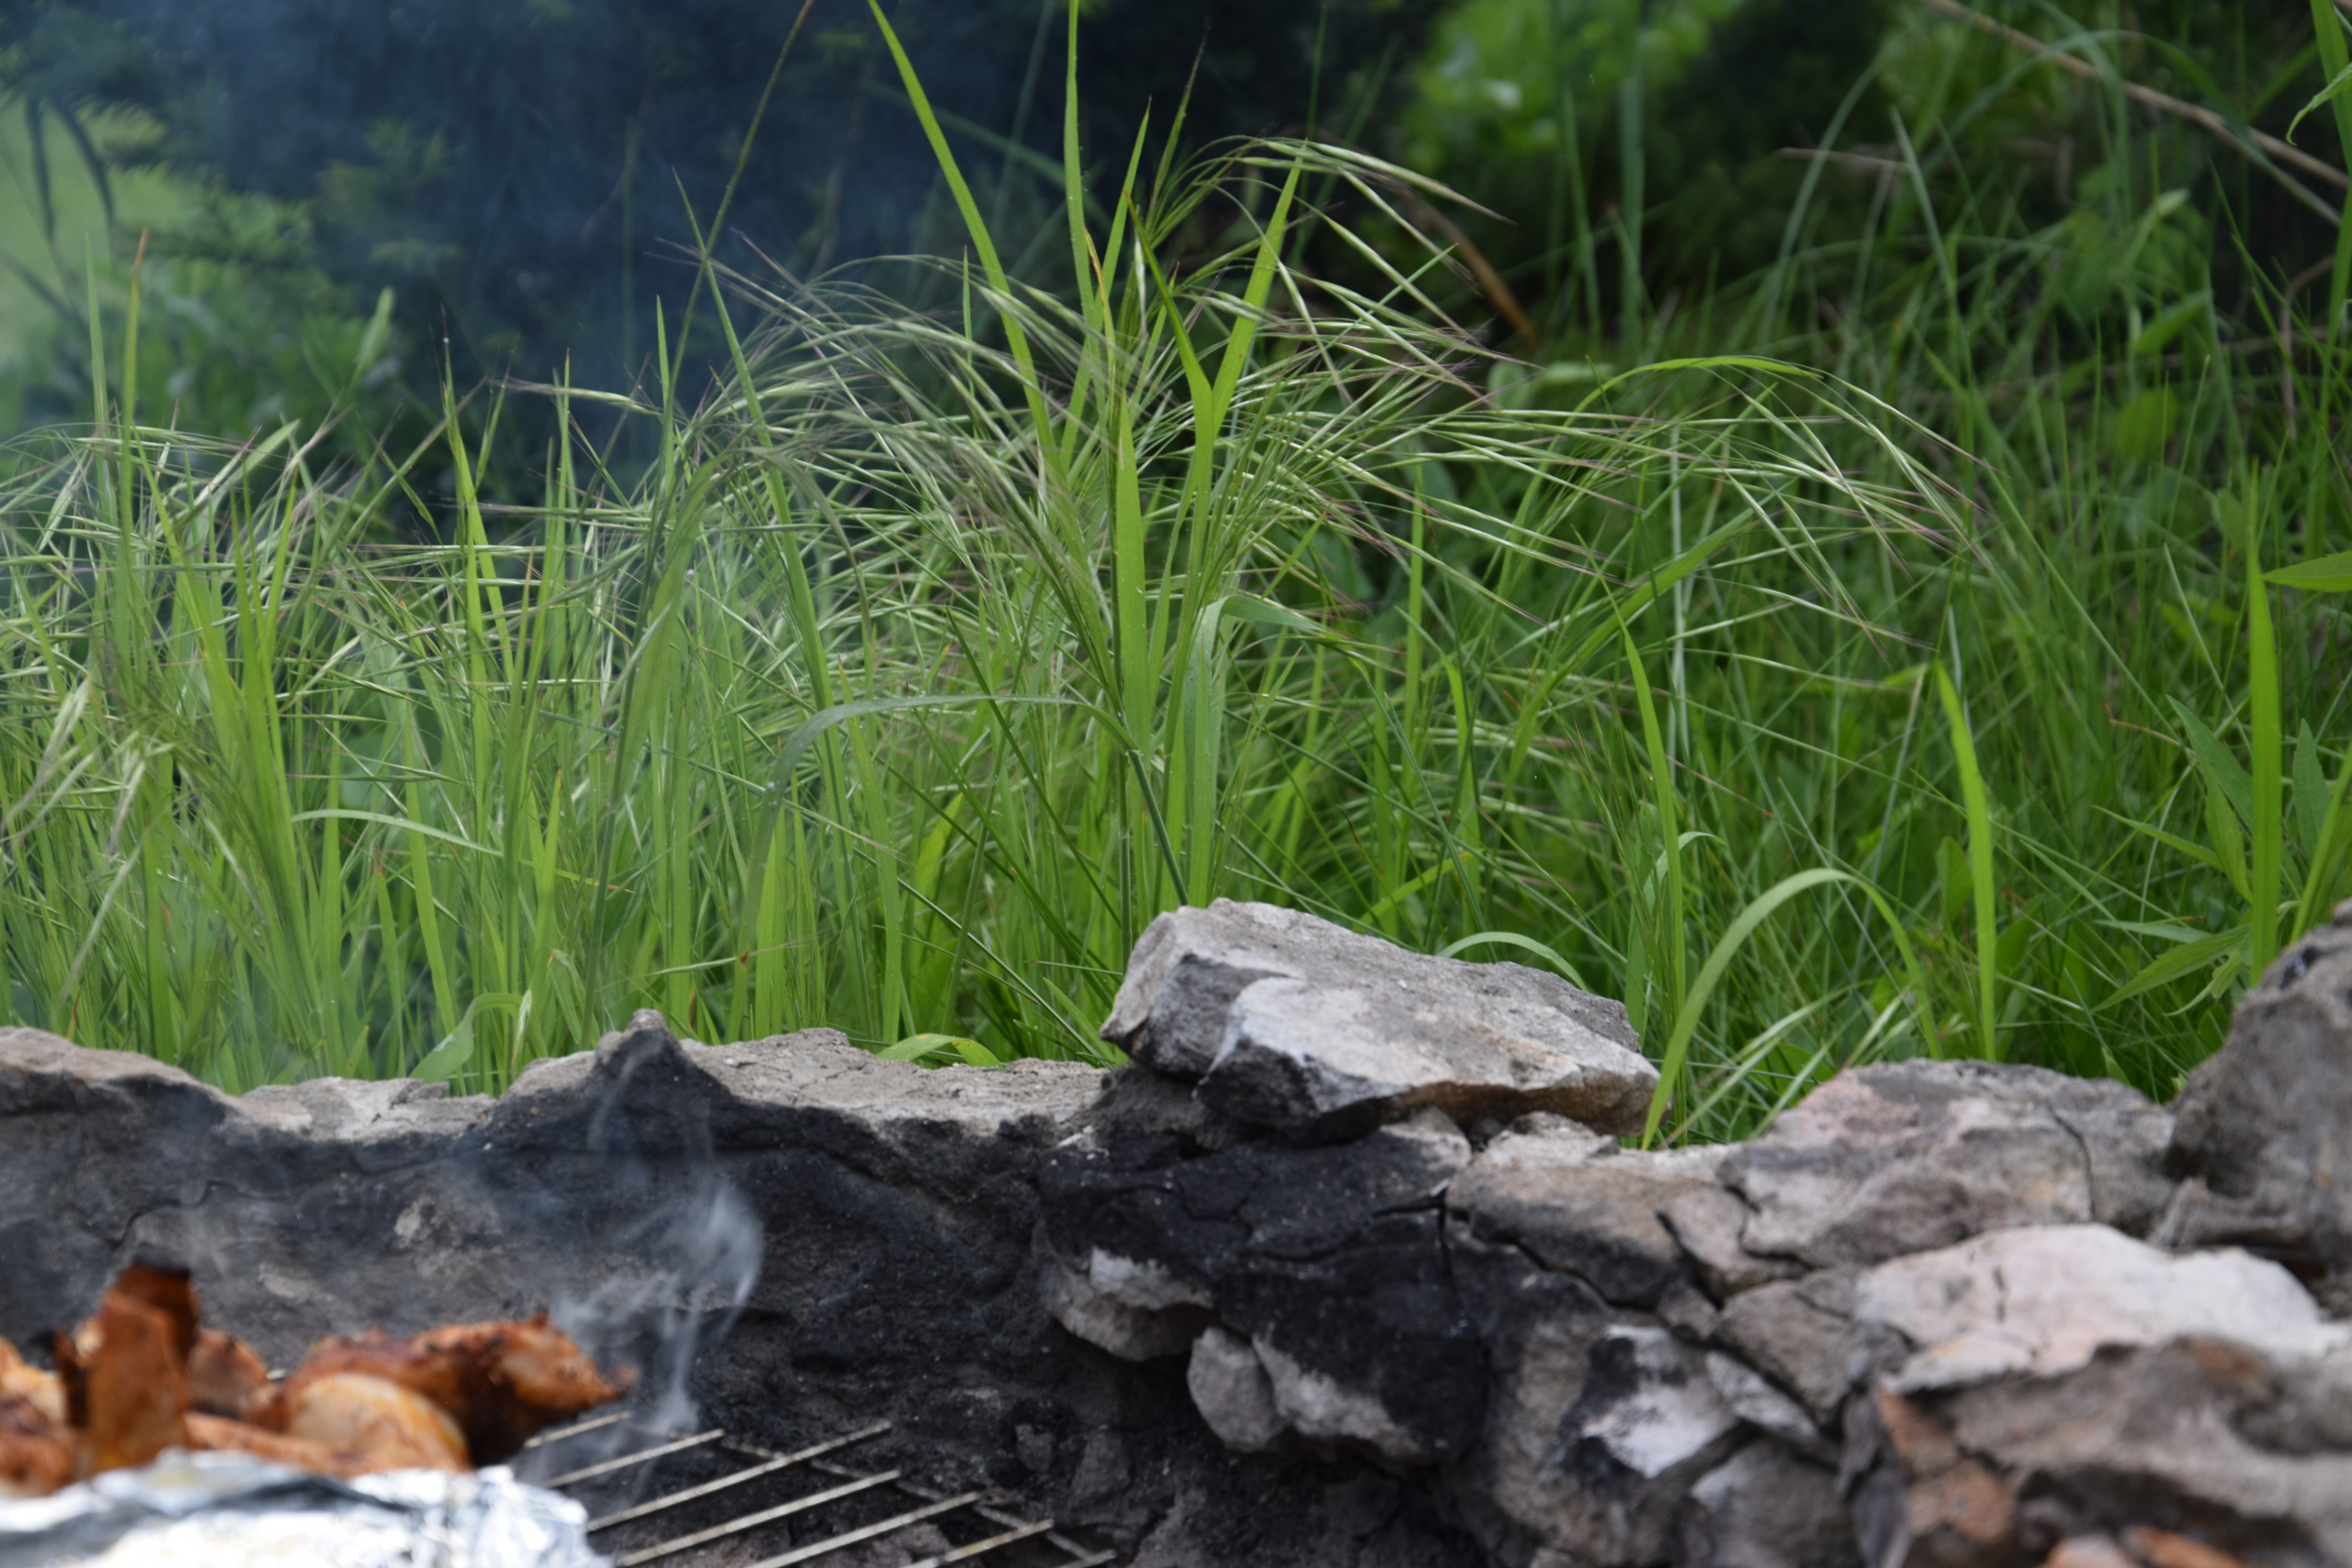
grass, pond, stream, grass family